History of the Technion – Israel Institute of Technology

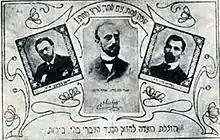
Flyer advocates the use of Hebrew

The Russian tea merchant Kalonymous Zeev Wissotzky left all his holdings in the family business, approximately 1 million rubles, to philanthropic causes. Among the executors was Ahad Ha-Am, the distinguished Zionist philosopher. Ahad Ha-Am was able to recruit Wissotsky's son David to the Technikum plan, and a first contribution of 100,000 rubles was made.